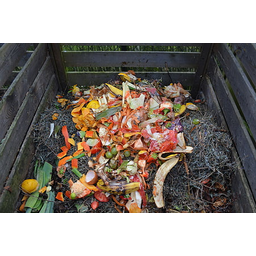
Label: generalcompost